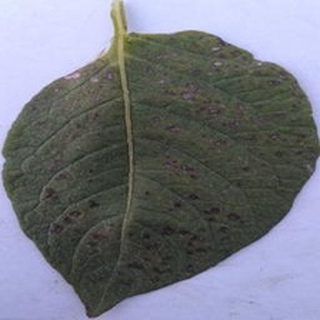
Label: potato_early_blight